Roland Le Clerc

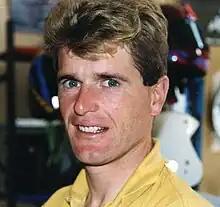

Roland Le Clerc (born 30 May 1963) is a former French racing cyclist. He rode in ten Grand Tours between 1987 and 1991.